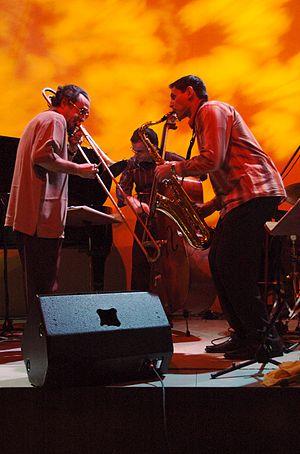
Glenn Ferris est un tromboniste de jazz, né le 27 juin 1950 à Los Angeles.